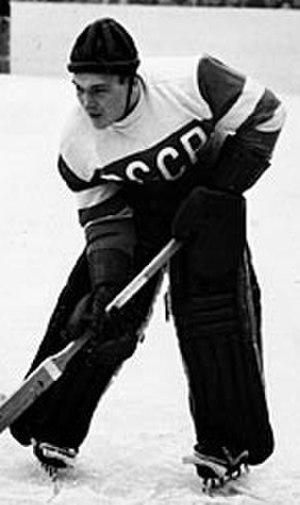
Nikolaï Gueorguievitch Poutchkov - en russe : Николай Георгиевич Пучков et en anglais : Nikolai Puchkov - est un joueur professionnel russe de hockey sur glace.
Le VVS MVO Moscou est un club omnisports du milieu du XXᵉ siècle en Union soviétique basé à Moscou. Le club existe entre 1946 et 1953 ; il représente l'armée de l'air soviétique et est dirigé tout son histoire par Vassili Djougachvili, fils de Joseph Staline.